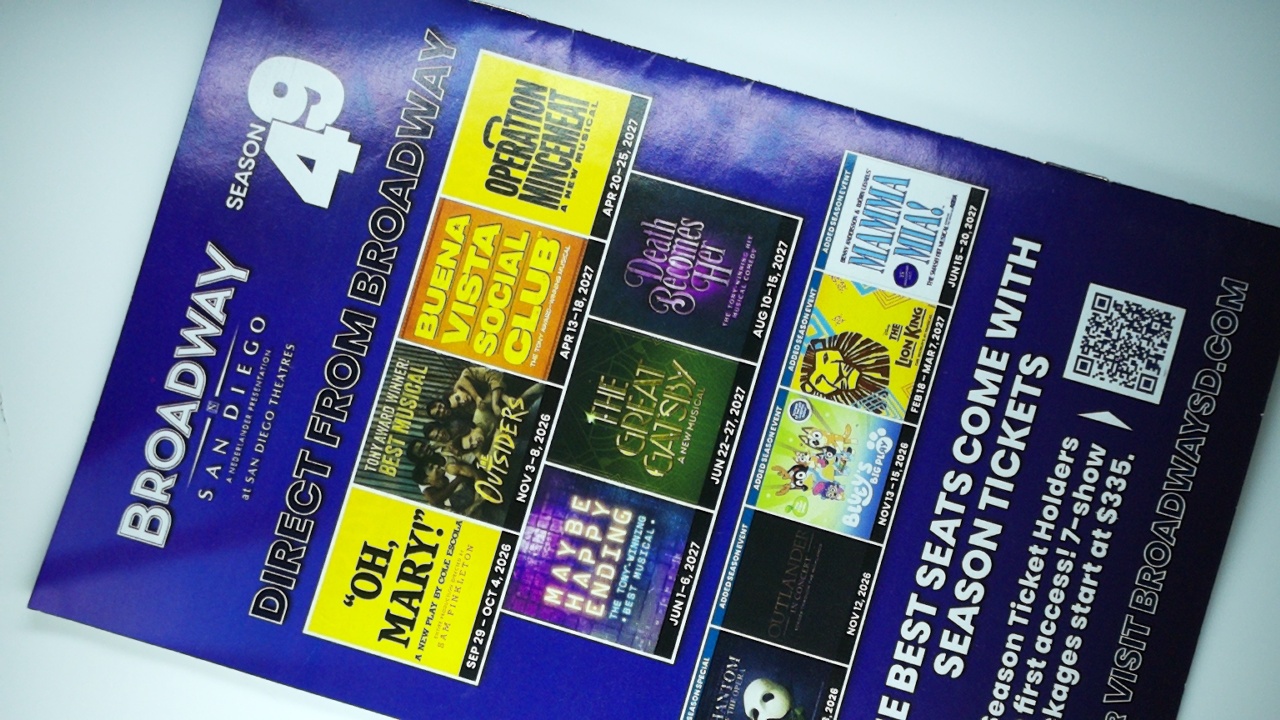
Label: recycle